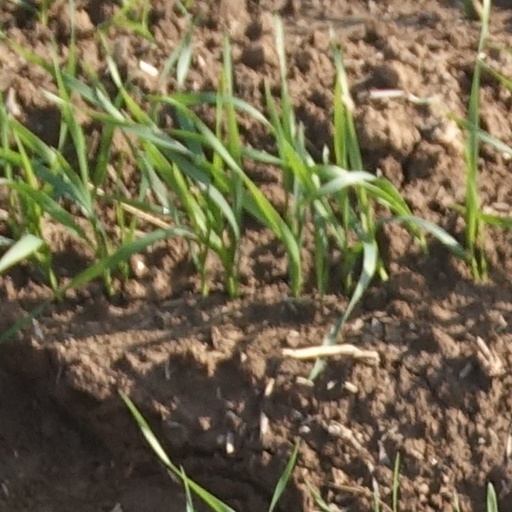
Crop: wheat